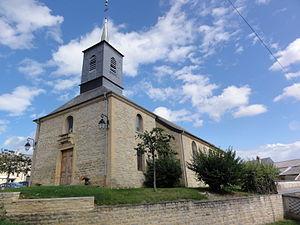
Damouzy est une commune française située dans le département des Ardennes, en région Grand Est.